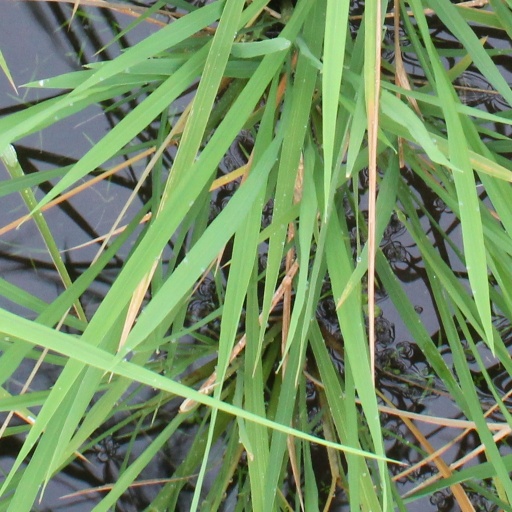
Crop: rice